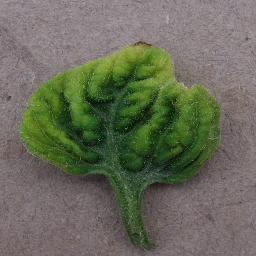
Label: Tomato___Tomato_Yellow_Leaf_Curl_Virus